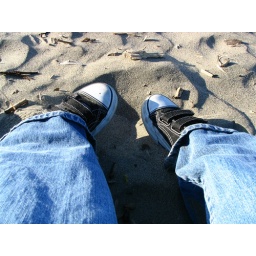
shoes in sand